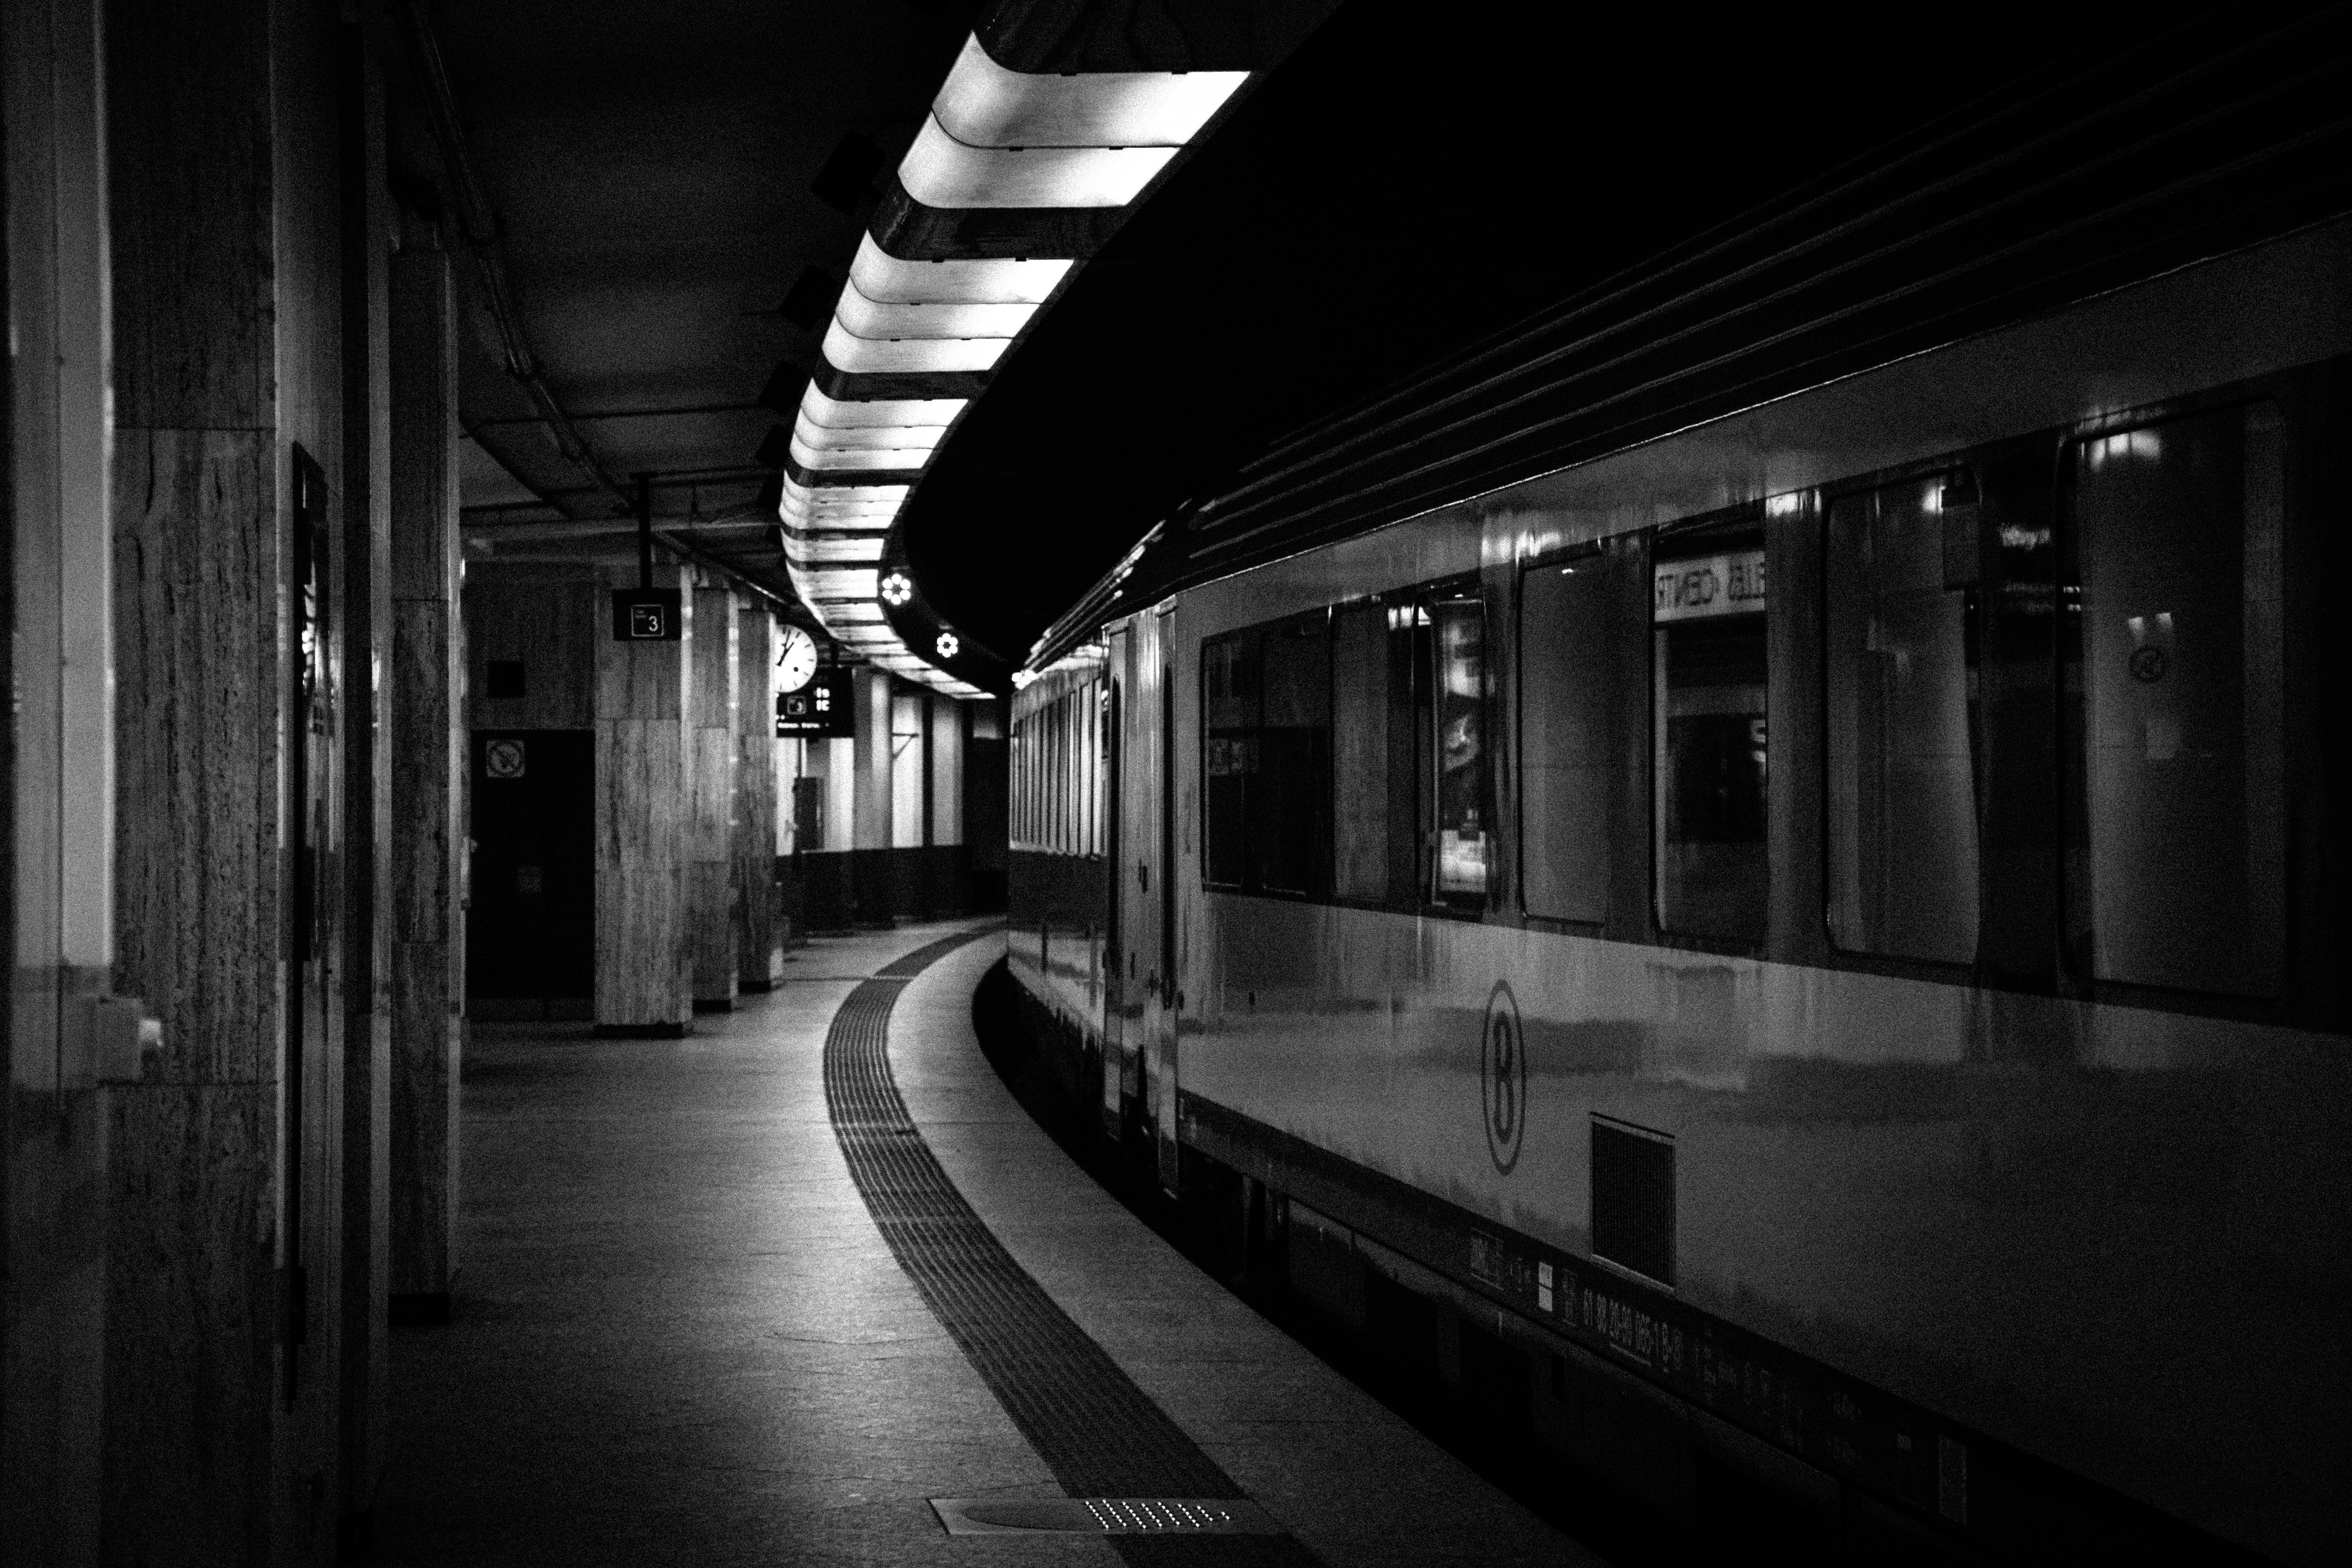
light, black and white, white, night, photography, transport, vehicle, darkness, black, monochrome, public transport, shape, monochrome photography, film noir, single lens reflex camera, rapid transit